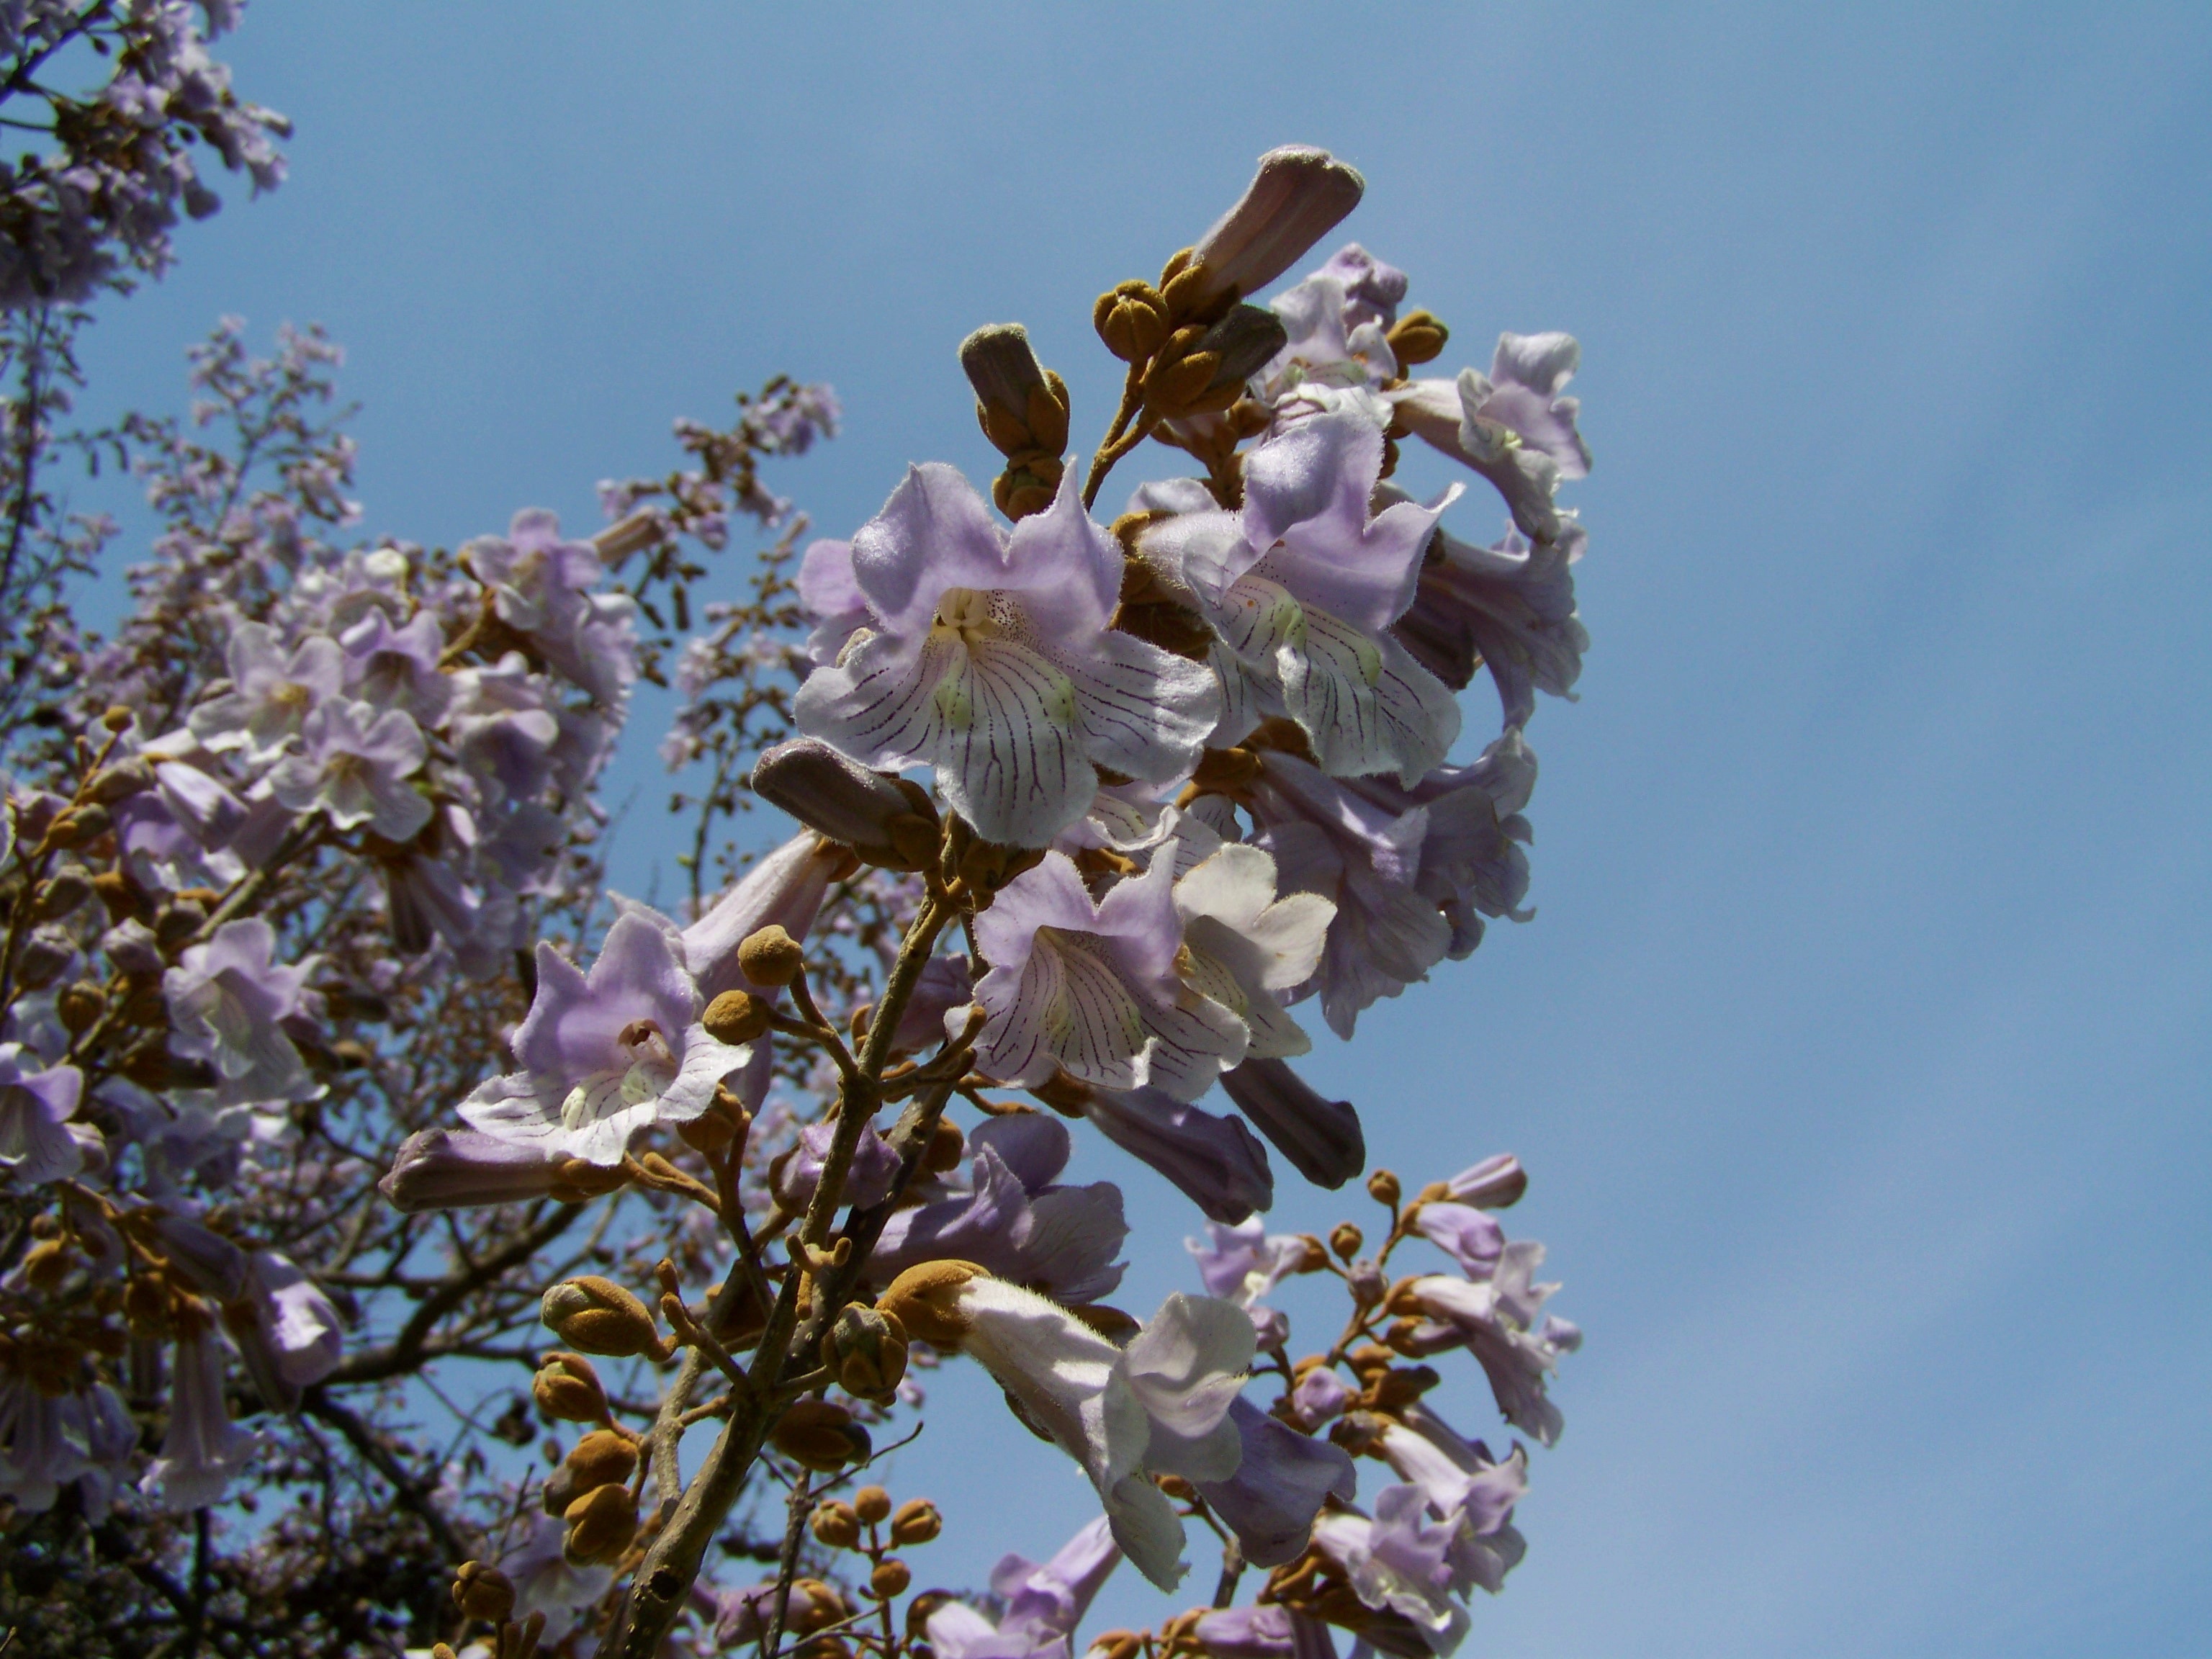
branch, blossom, plant, fruit, flower, petal, food, spring, produce, botany, flora, cherry blossom, flowering plant, land plant, emperor flowering tree, pale lilac flower